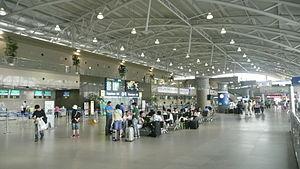
L'aéroport international de Gimhae est situé dans l'arrondissement Gangseo de la ville de Busan, en Corée du Sud. En 2011, l'aéroport a accueilli 8 749 153 passagers.